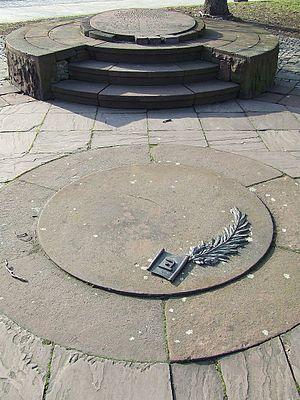
Le monument aux héros du ghetto, également appelé en français mais de façon imprécise mémorial du ghetto de Varsovie, est un monument du centre-ville de Varsovie, la capitale polonaise. Il est situé à proximité de l'endroit où commencèrent en avril 1943 les affrontements entre combattants juifs et soldats allemands lors du soulèvement du ghetto de Varsovie.